Max Pacioretty

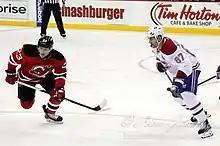
Pacioretty in a game against the New Jersey Devils in January 2015. He was named as an alternate captain for the Montreal Canadiens at the start of the 2014–15 season.

The 2017–18 season was disappointing for the Canadiens, who finished 28th overall in the NHL standings. After four-straight 60+ point seasons, Pacioretty recorded only 37 total points over the season. On March 2, 2018, Pacioretty left a game against the New York Islanders due to an injury, and a few days later it was announced that Pacioretty suffered a knee injury and was set to be out for four to six weeks.